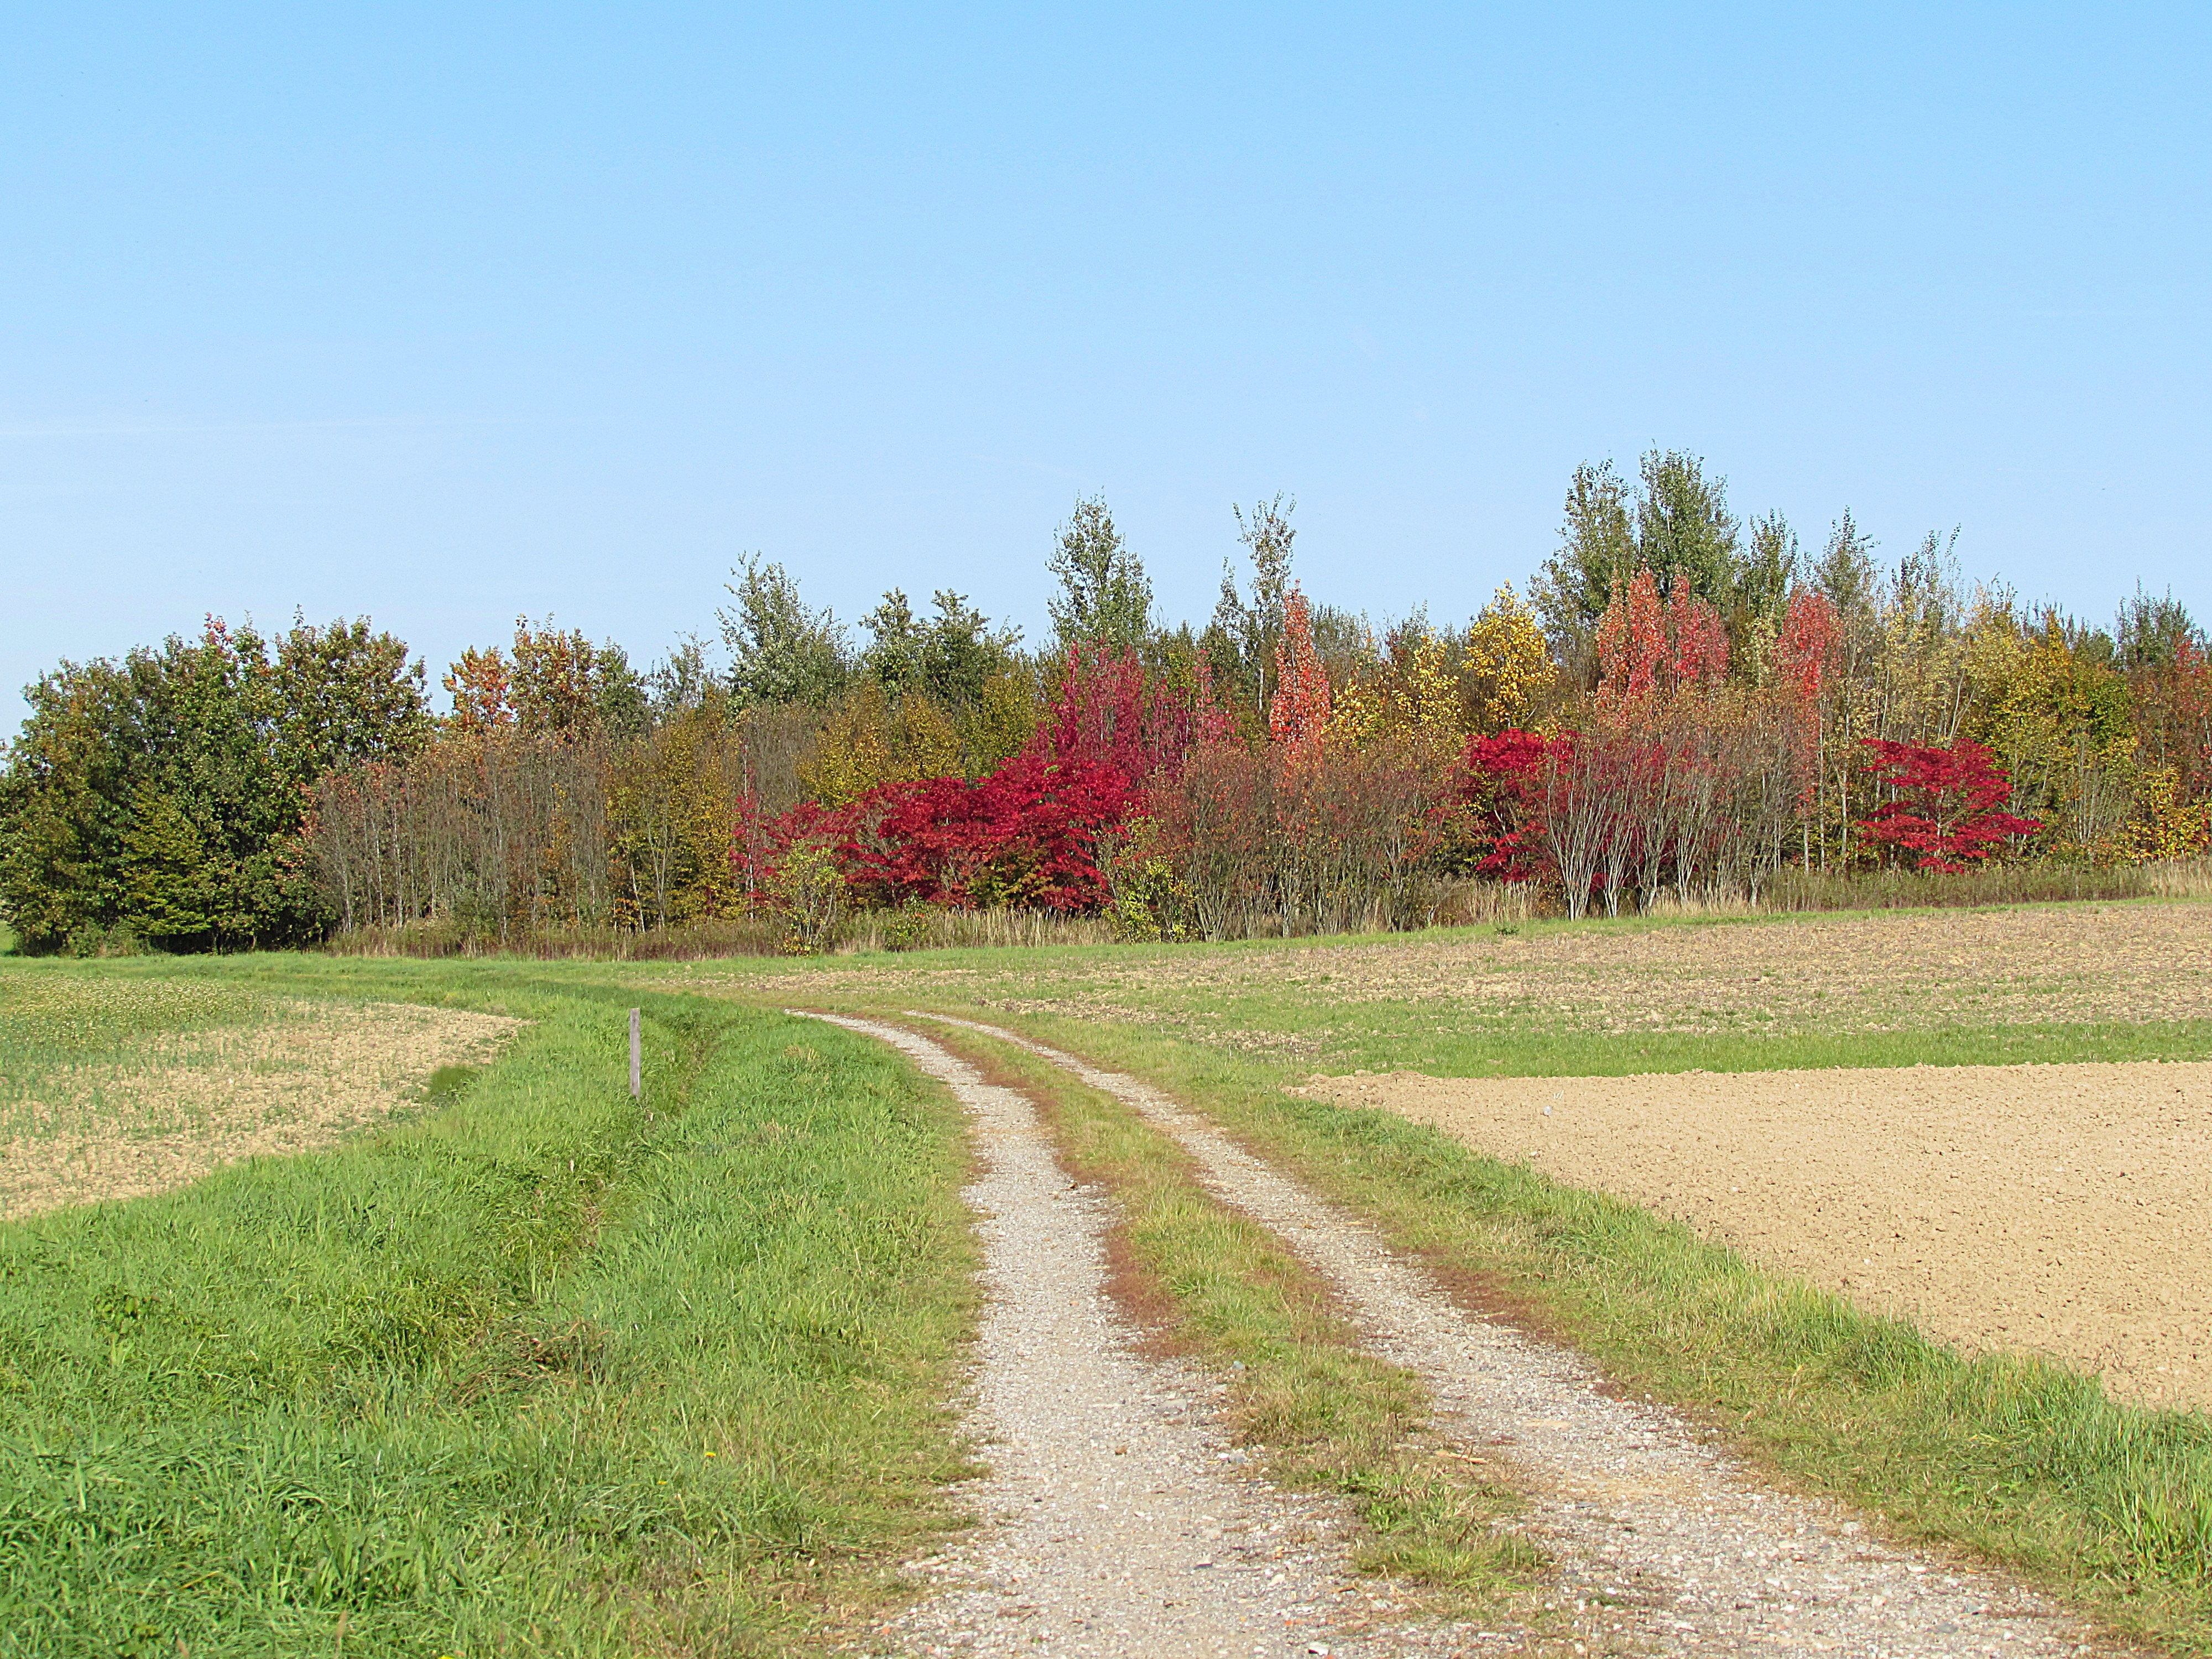
landscape, tree, grass, plant, field, farm, lawn, meadow, prairie, hill, flower, dirt road, pasture, autumn, soil, agriculture, lane, plain, trees, fields, grassland, shrub, ecosystem, steppe, rural area, grass family, land lot